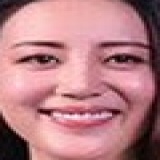
diễn viên Lý Khê Nhuế